Moor's head

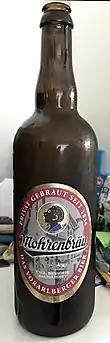
Bottle of Mohrenbrauerei

Critics in Switzerland have characterized the use of the Moor's head as racist, when used as a symbol by a workers guild.